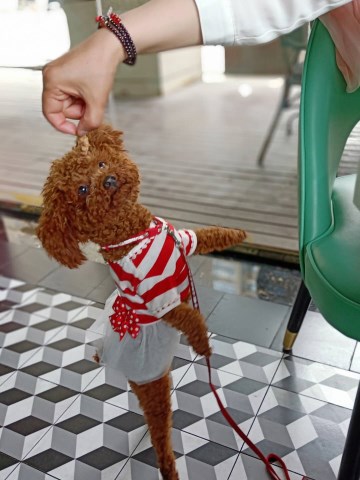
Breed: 7449-n000128-teddy